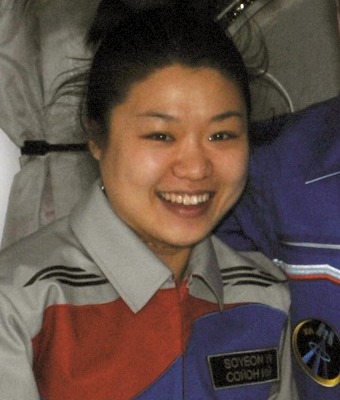
อี โซ-ย็อน

ไฟล์:Yi So-yeon at ISS 08Apr17 (NASA-ISS016-E-036365).JPG|thumbnail| อี โซ ย็อน นักบินอวกาศหญิงคนแรกของเกาหลีใต้
อี โซ-ย็อน (; 2 กรกฎาคม พ.ศ. 2521 — ) เป็นนักบินอวกาศหญิงคนแรกของประเทศเกาหลีใต้ อี โซ-ย็อน นักศึกษาปริญญาผ่านการคัดเลือกจากผู้ที่สมัครทั้งหมดราว 36,000 คน โดยกระทรวงวิทยาศาสตร์เกาหลีใต้ ถูกส่งไปฝึกที่ศูนย์ฝึกการบินอวกาศกาการิน ประเทศรัสเซีย ตั้งแต่เดือนมีนาคม พ.ศ. 2550 และได้เดินทางไปกับยานอวกาศโซยูซของรัสเซีย เพื่อเดินทางไปยังสถานีอวกาศนานาชาติในเดือนเมษายน พ.ศ. 2551 ทำให้เกาหลีใต้เป็นประเทศที่ 36 ที่ส่งคนขึ้นไปบนอวกาศได้สำเร็จ
== อ้างอิง ==
== แหล่งข้อมูลอื่น ==
* "Spacefacts" biography of Yi So-yeon
* A series of interviews with Seoul Glow
หมวดหมู่:บุคคลจากควังจู
หมวดหมู่:ภารกิจอวกาศในปี พ.ศ. 2551
หมวดหมู่:วิศวกรชาวเกาหลีใต้
หมวดหมู่:นักบินอวกาศชาวเกาหลีใต้
หมวดหมู่:โครงการอวกาศเกาหลีใต้
หมวดหมู่:สถาบันวิจัยการบินและอวกาศเกาหลี